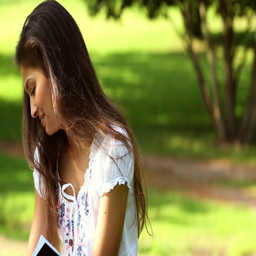
pretty girl sitting on the grass studying on a sunny day